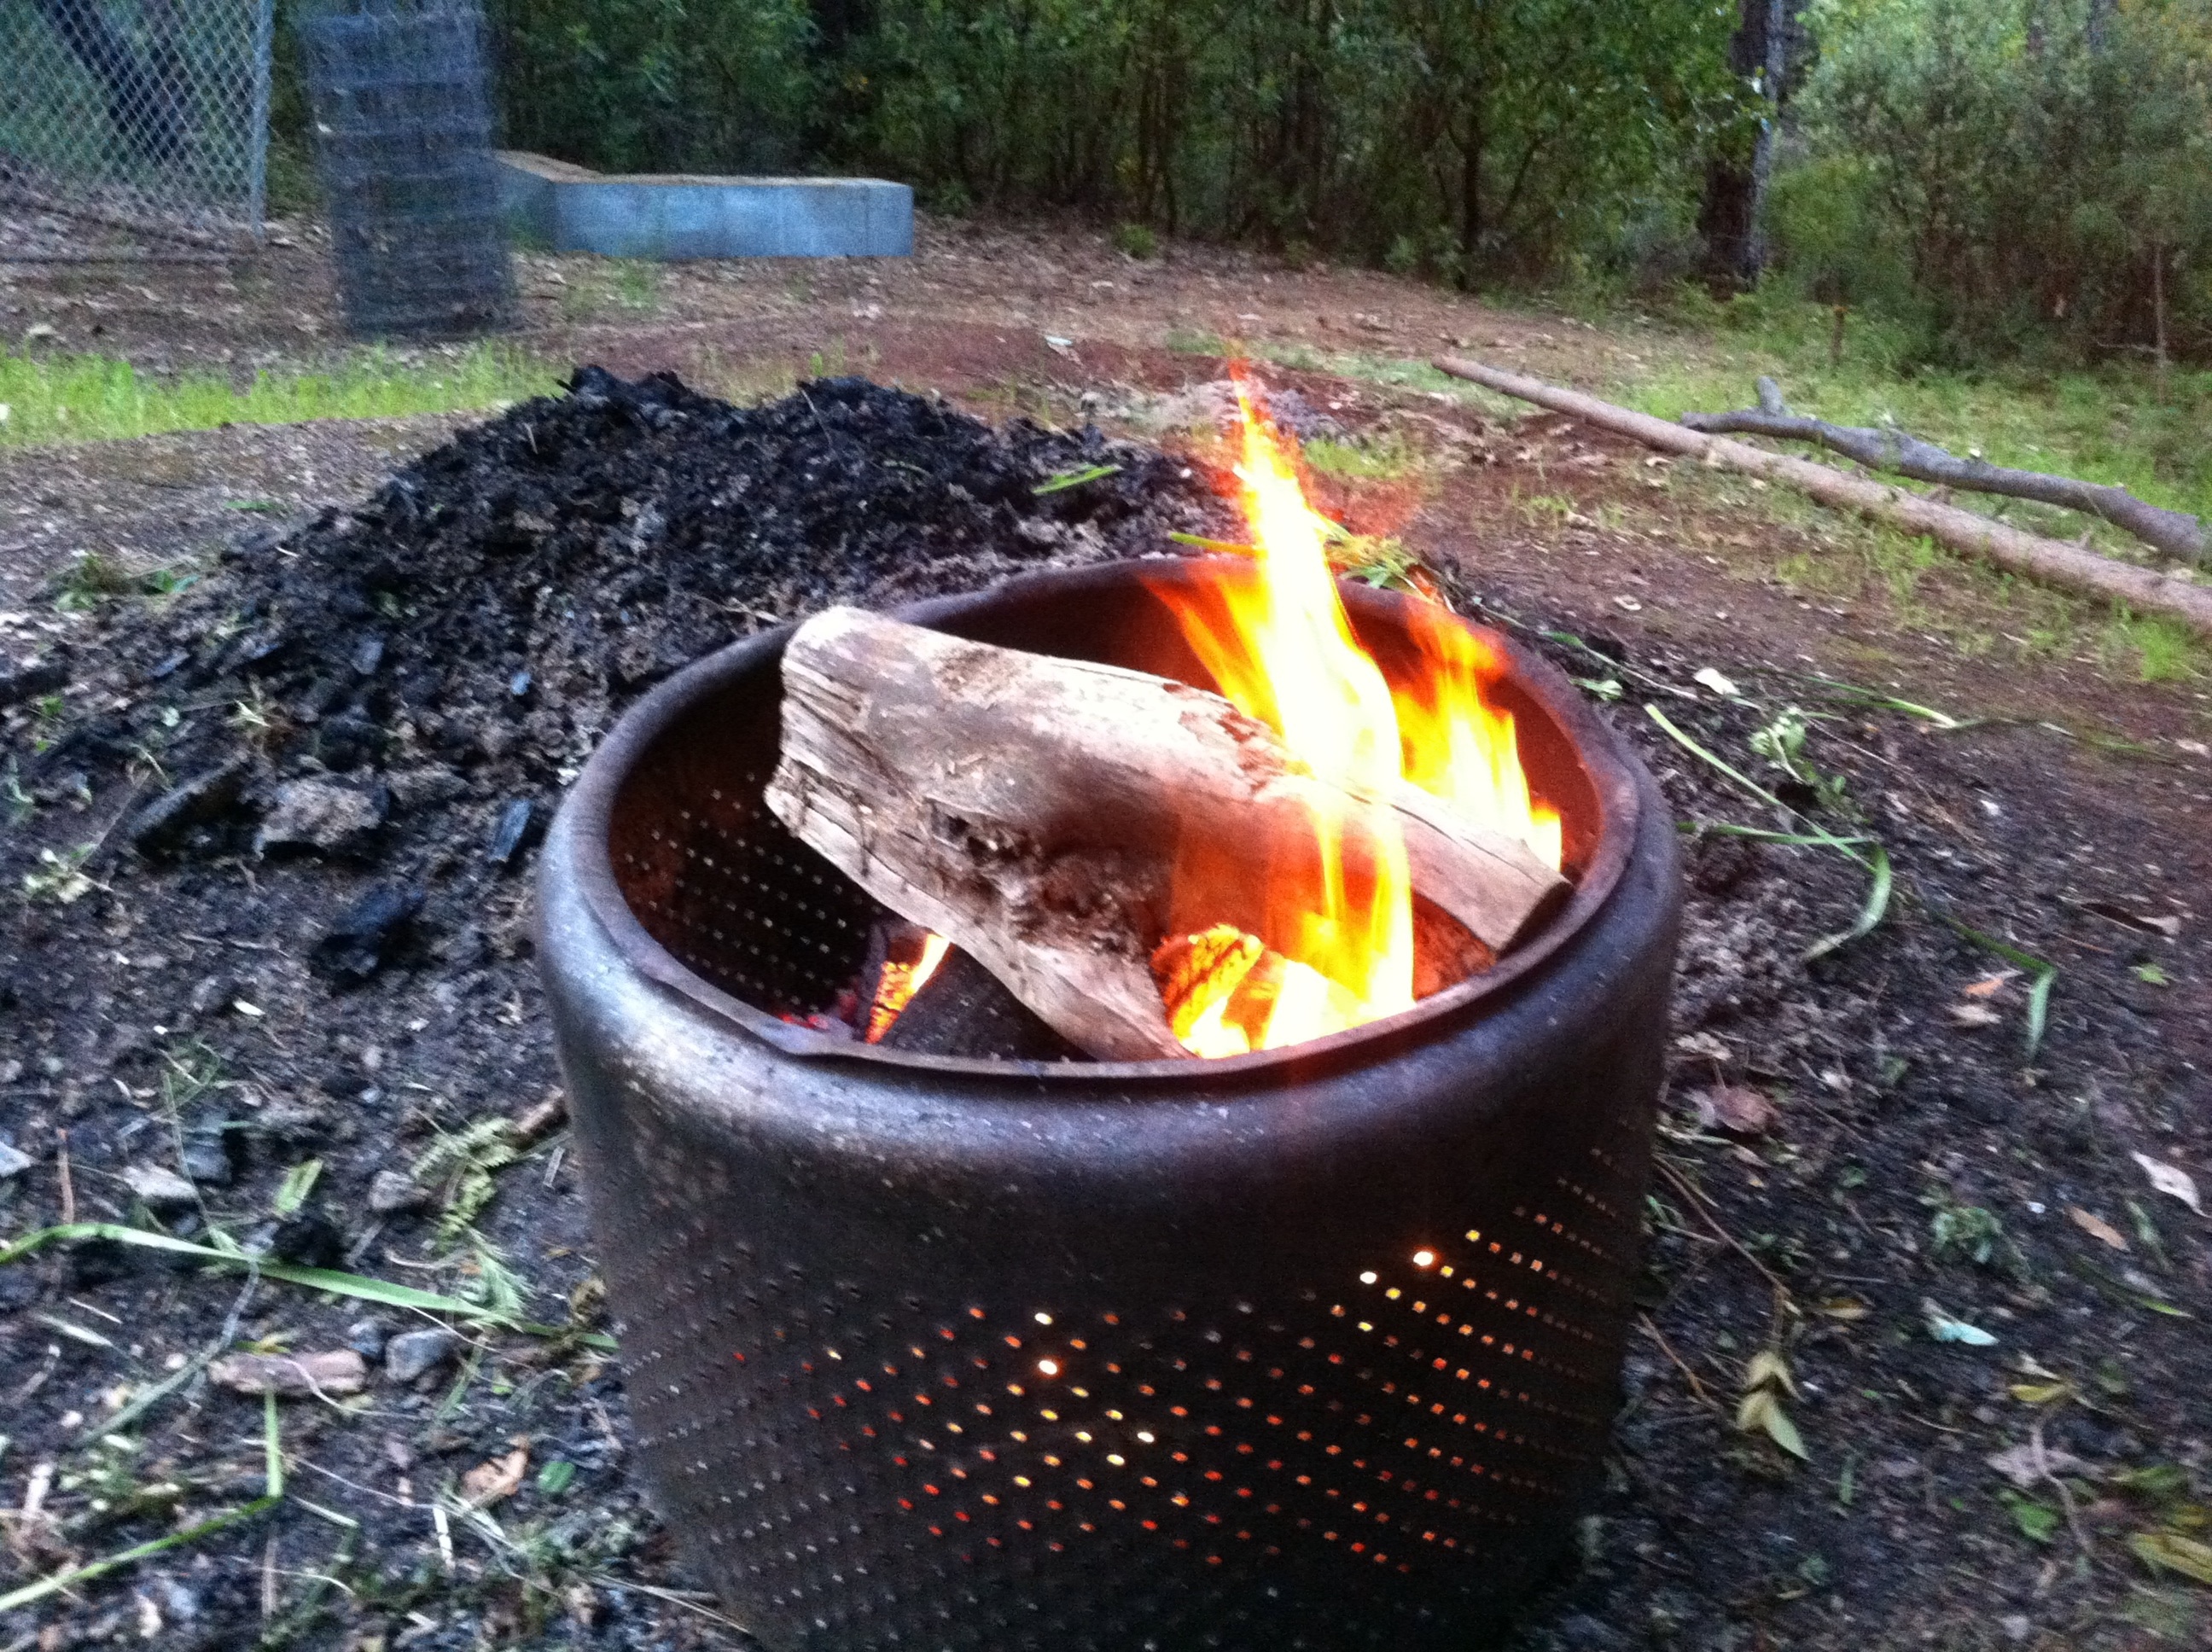
pond, backyard, fire, campfire, barbecue, 2011365, grilling